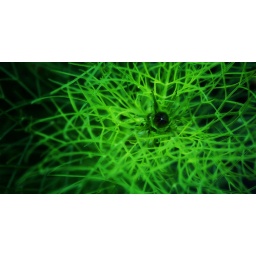
Just an all green softish plant growing in the office gardens...